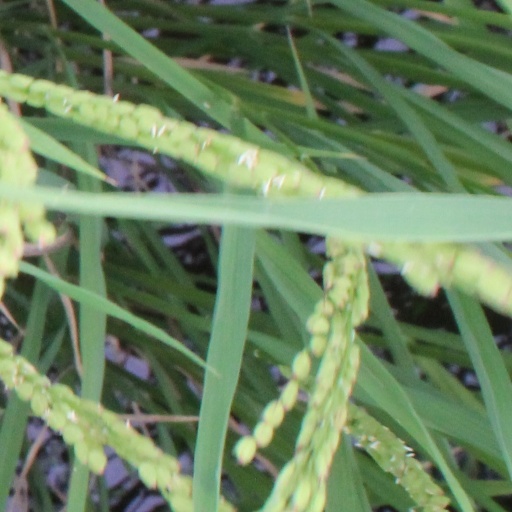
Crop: rice